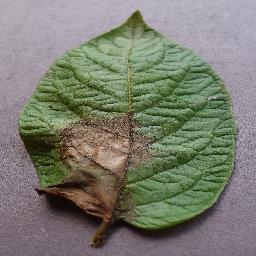
Label: Potato___Late_blight